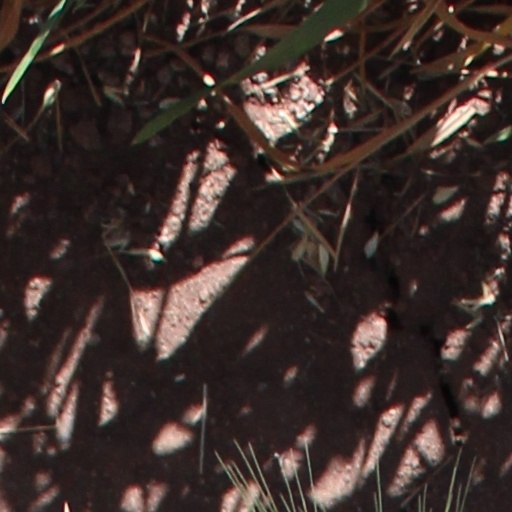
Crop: wheat